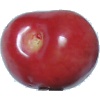
Label: Cherry 2